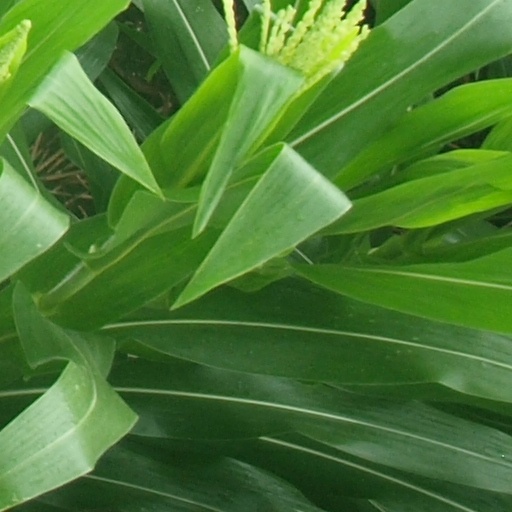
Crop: maize; corn